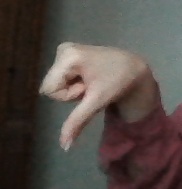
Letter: waw